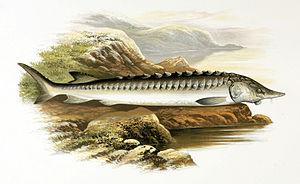
Le genre Acipenser regroupe une vingtaine d'espèces de poissons dulçaquicoles originaires d'Europe, d'Asie ou d'Amérique du Nord appelés esturgeons.
L'esturgeon d'Europe est une espèce de poissons de la famille des Acipenseridae. Il s'agit du plus grand poisson migrateur anadrome de France.